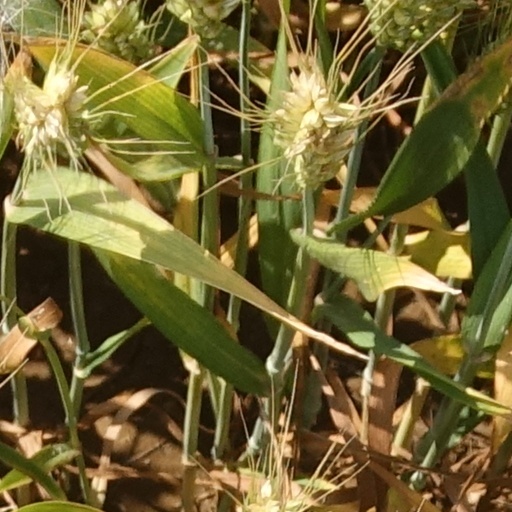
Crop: wheat